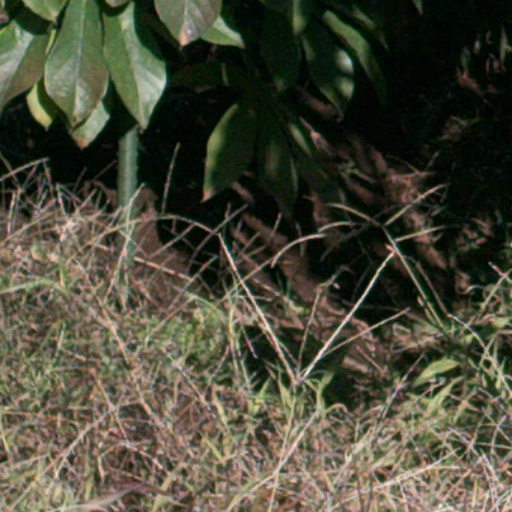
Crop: cassava